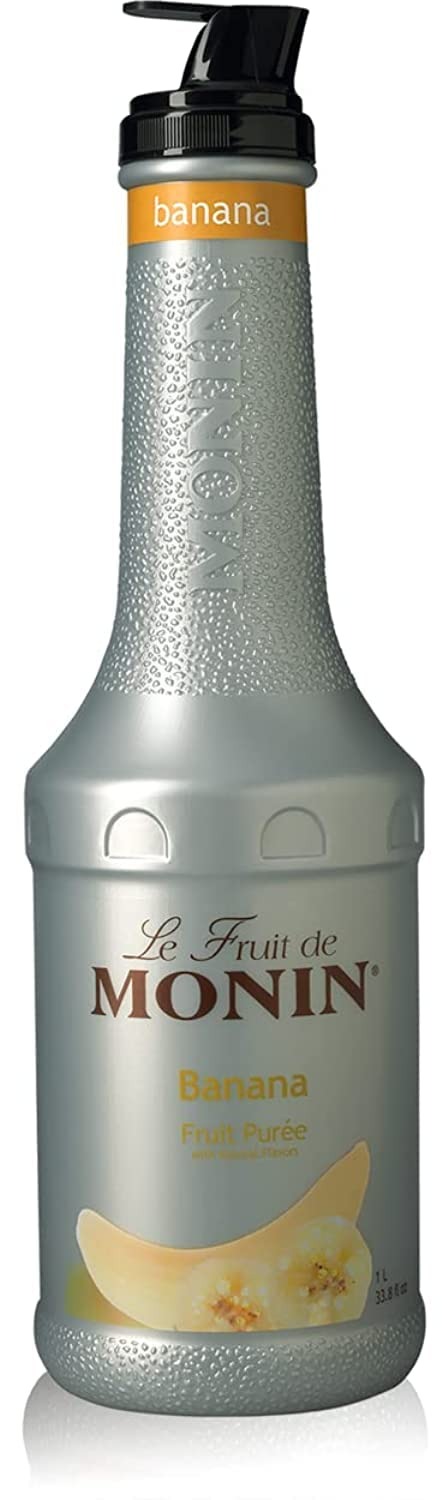
Item Name: Monin Banana Puree Fruit Puree, 1 Liter (01-0407) Category: Drink Syrups
Bullet Point 1: Monin
Bullet Point 2: Monin Banana Fruit Puree (1L), H-Puree, Banana
Bullet Point 3: H-Puree, Banana
Bullet Point 4: 738337883743
Value: 33.8
Unit: Fl Oz

Price: 28.775